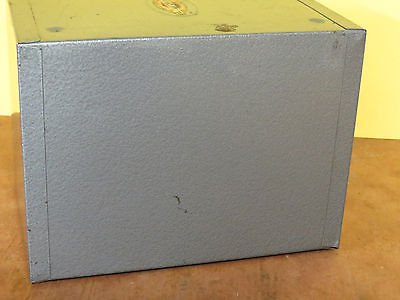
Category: cabinet